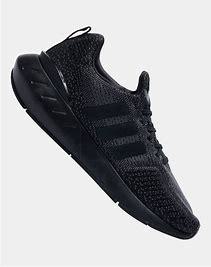
Brand: Adidas
Model: Swift Run 22